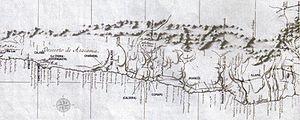
Carte d'Andrés Baleato, 1793. Entre la parenthèse les endroits et la lettre pas encore existants serrent les points les plus importants. «